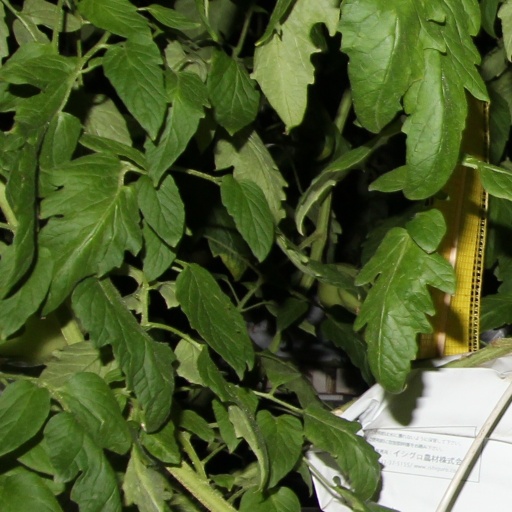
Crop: tomato